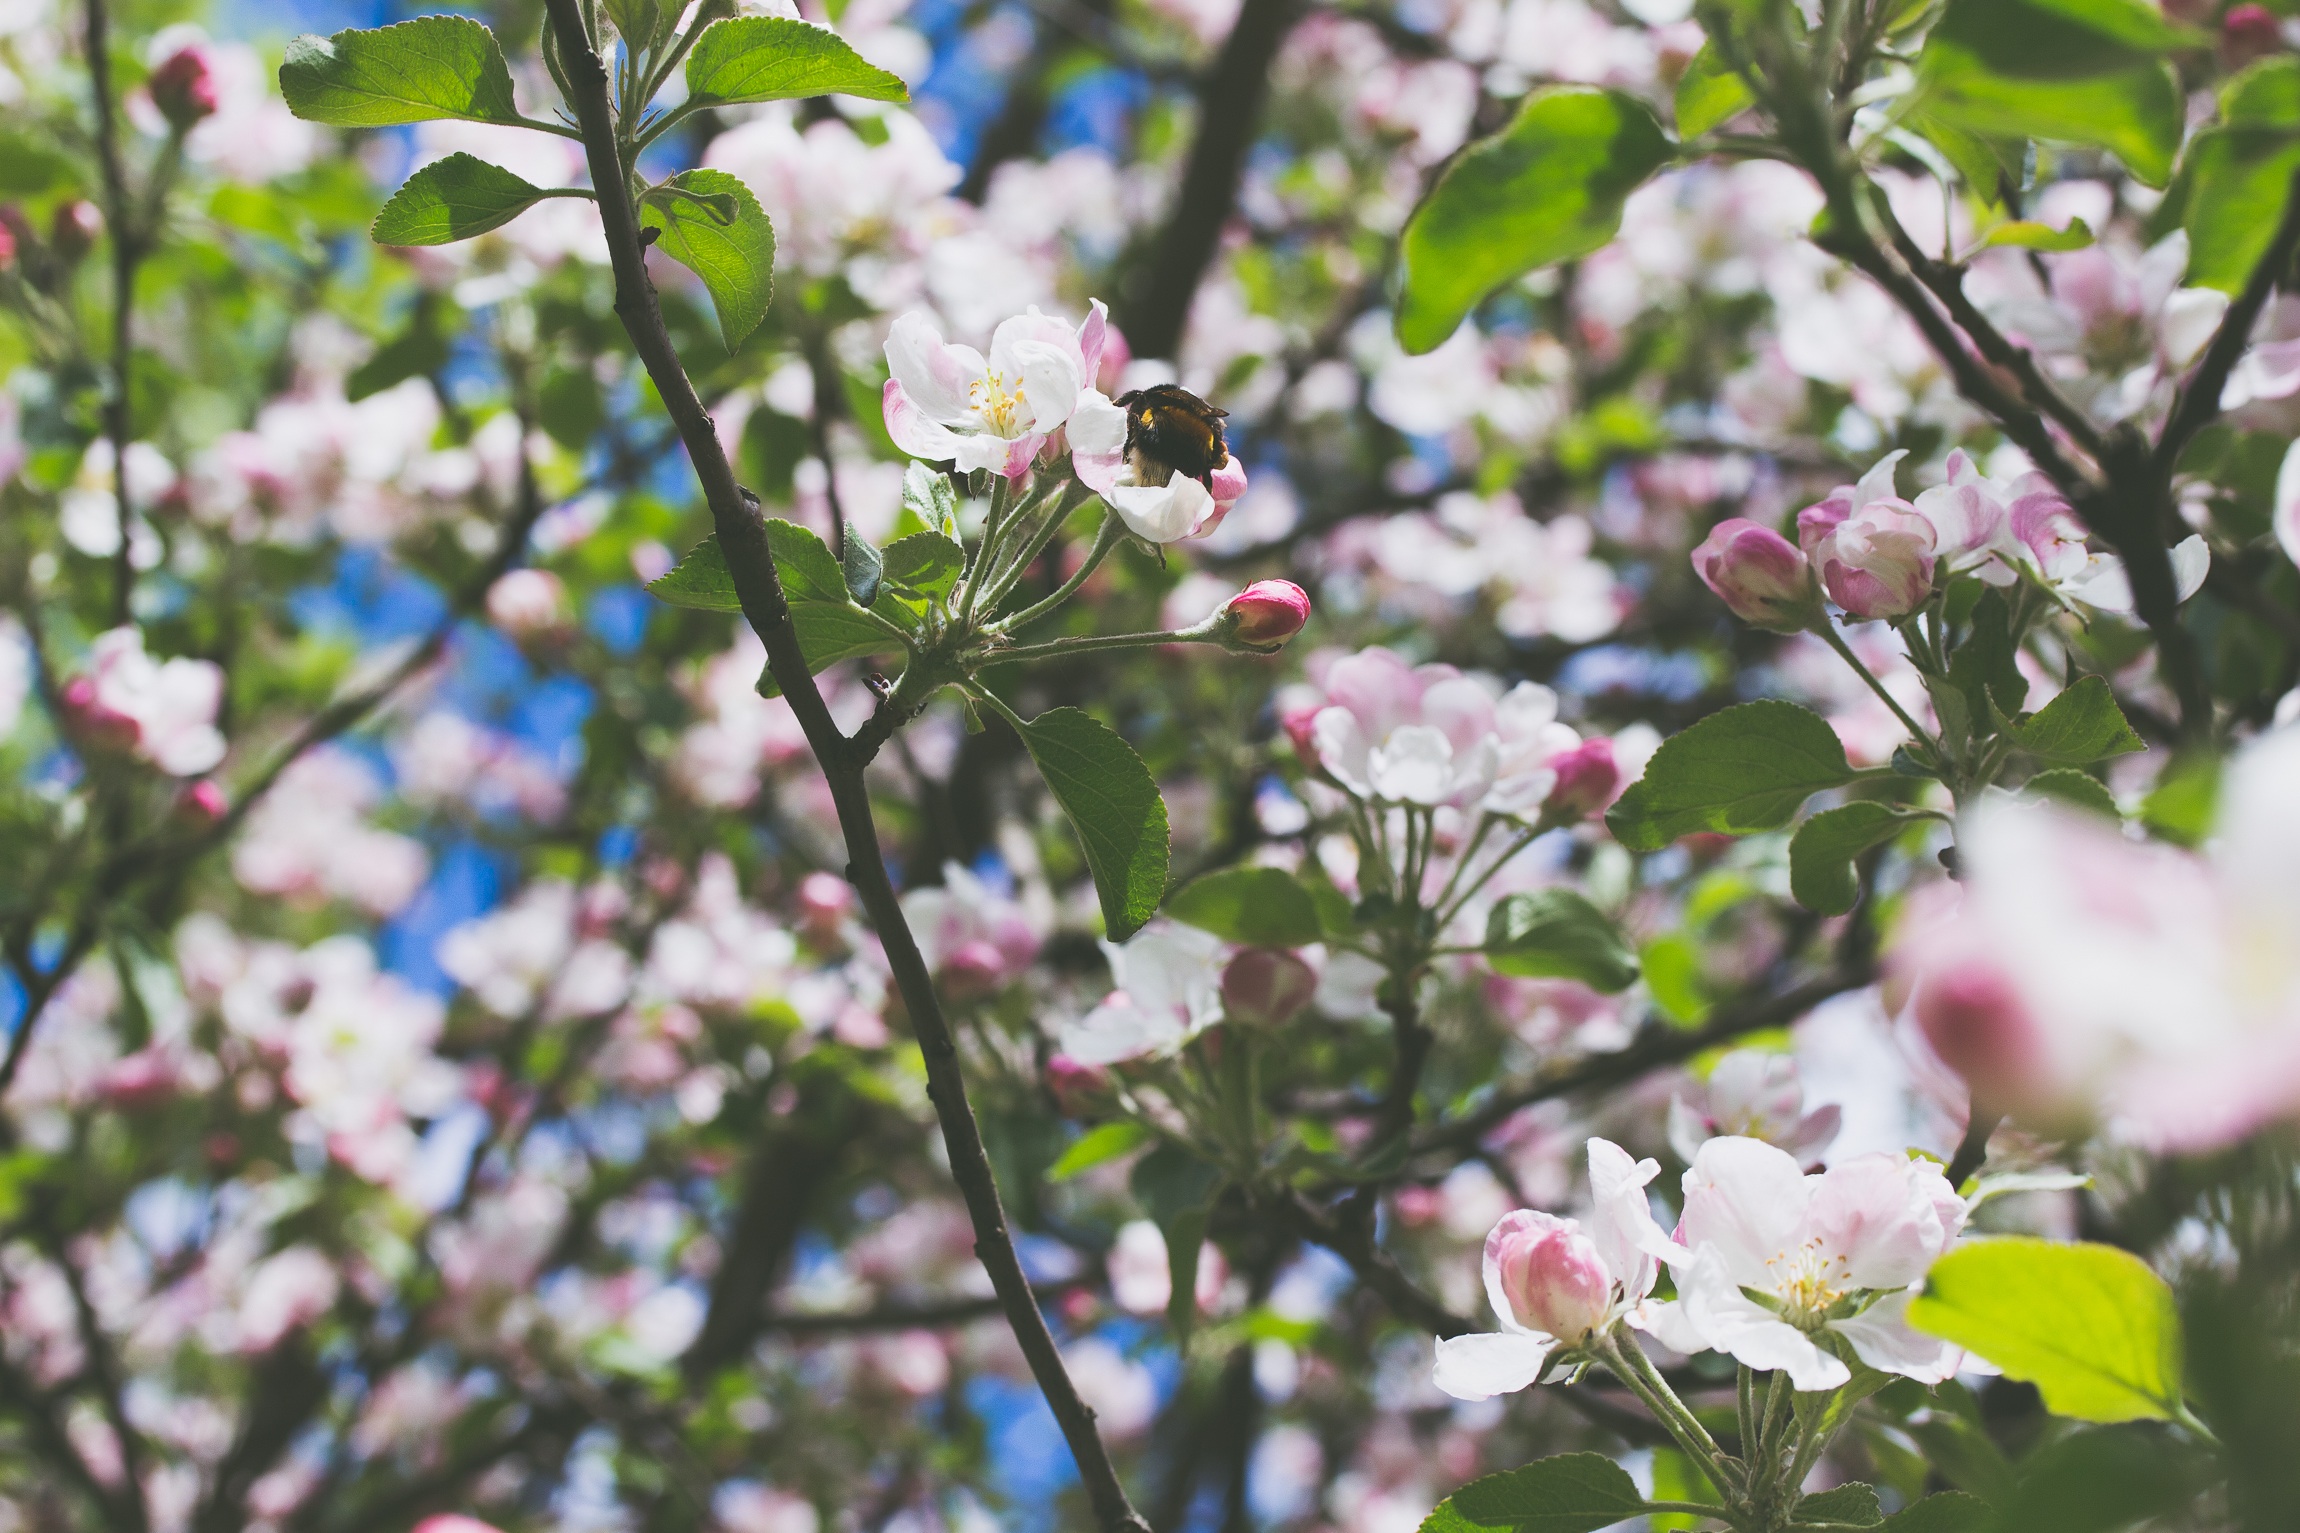
tree, nature, branch, blossom, plant, flower, spring, produce, botany, flora, shrub, flowering plant, rose family, land plant